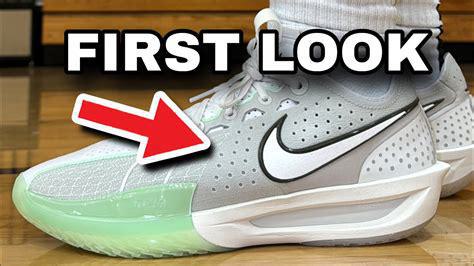
Brand: Nike
Model: G T Cut 3